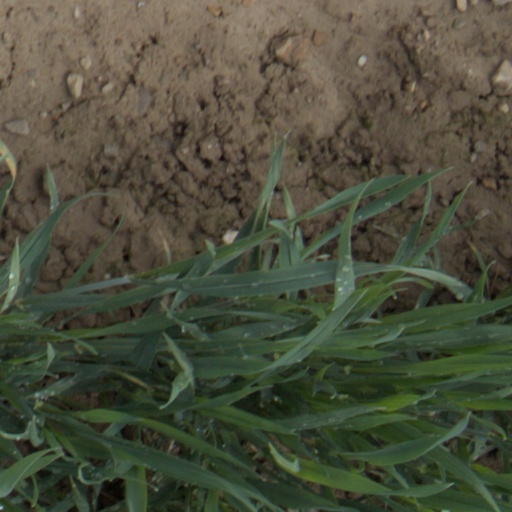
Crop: wheat